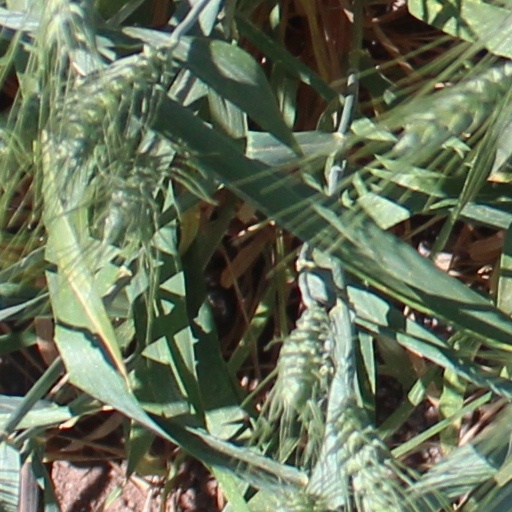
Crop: wheat